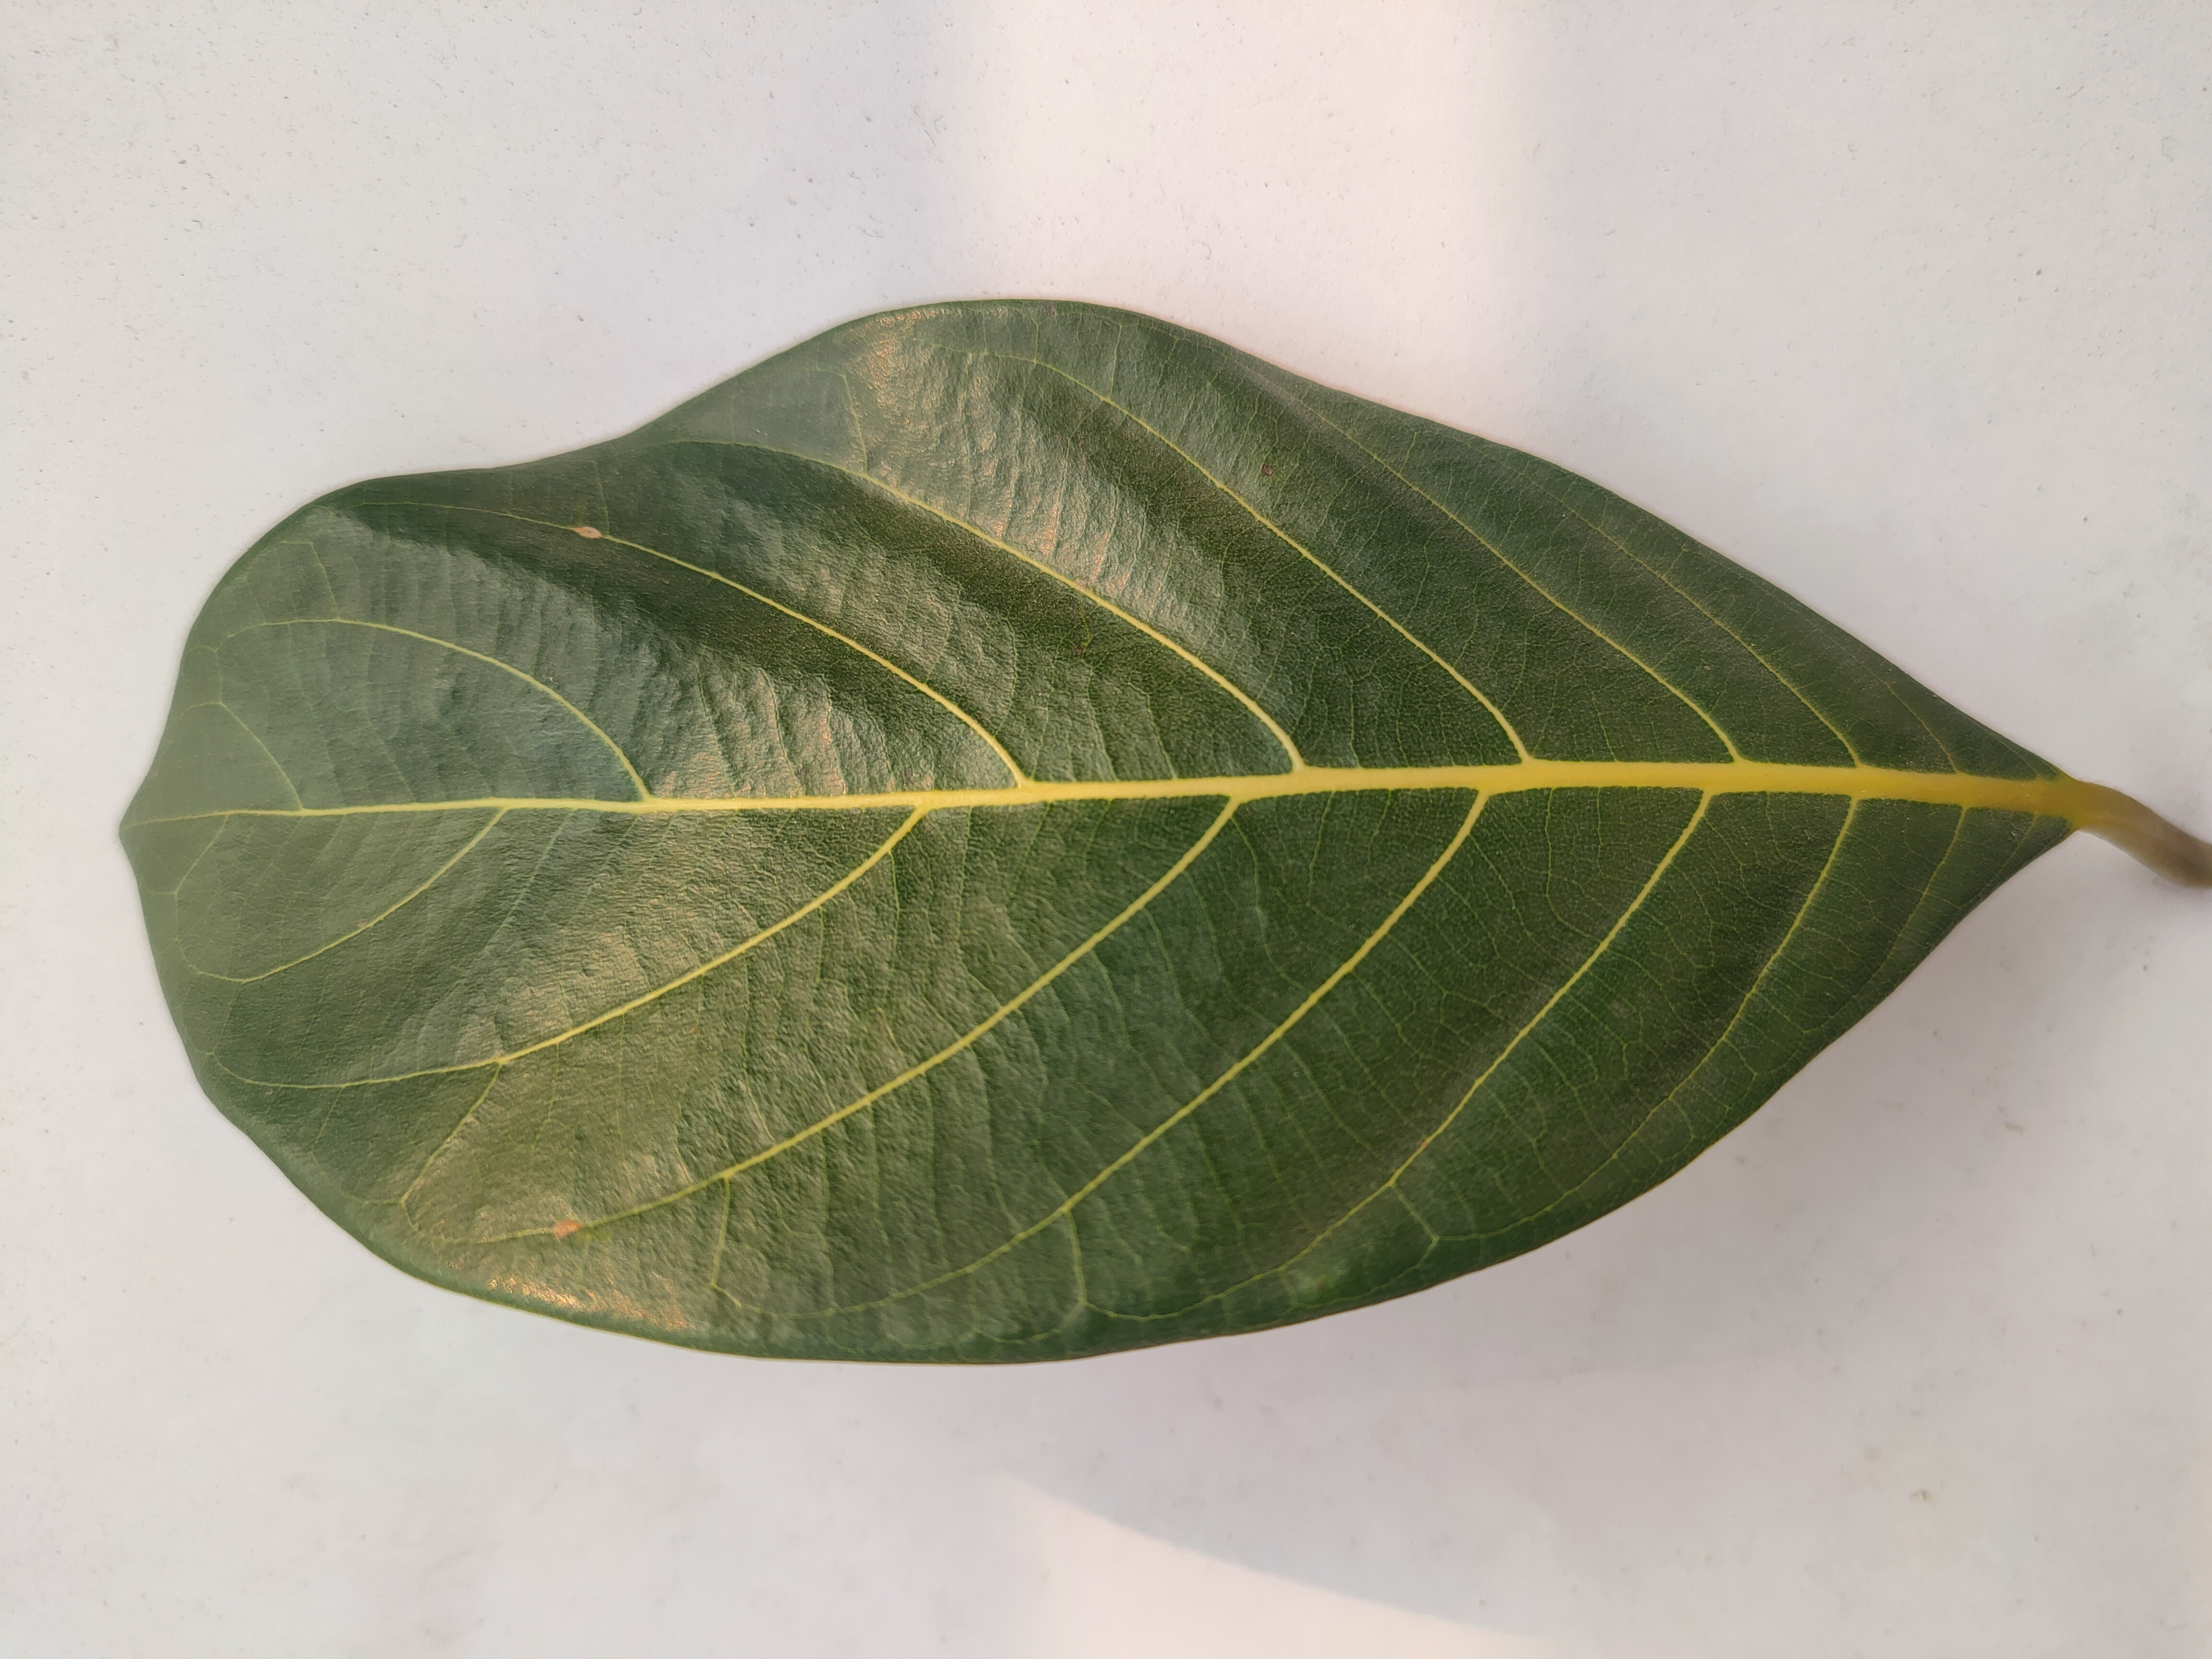
Leaf variety: Jackfruit